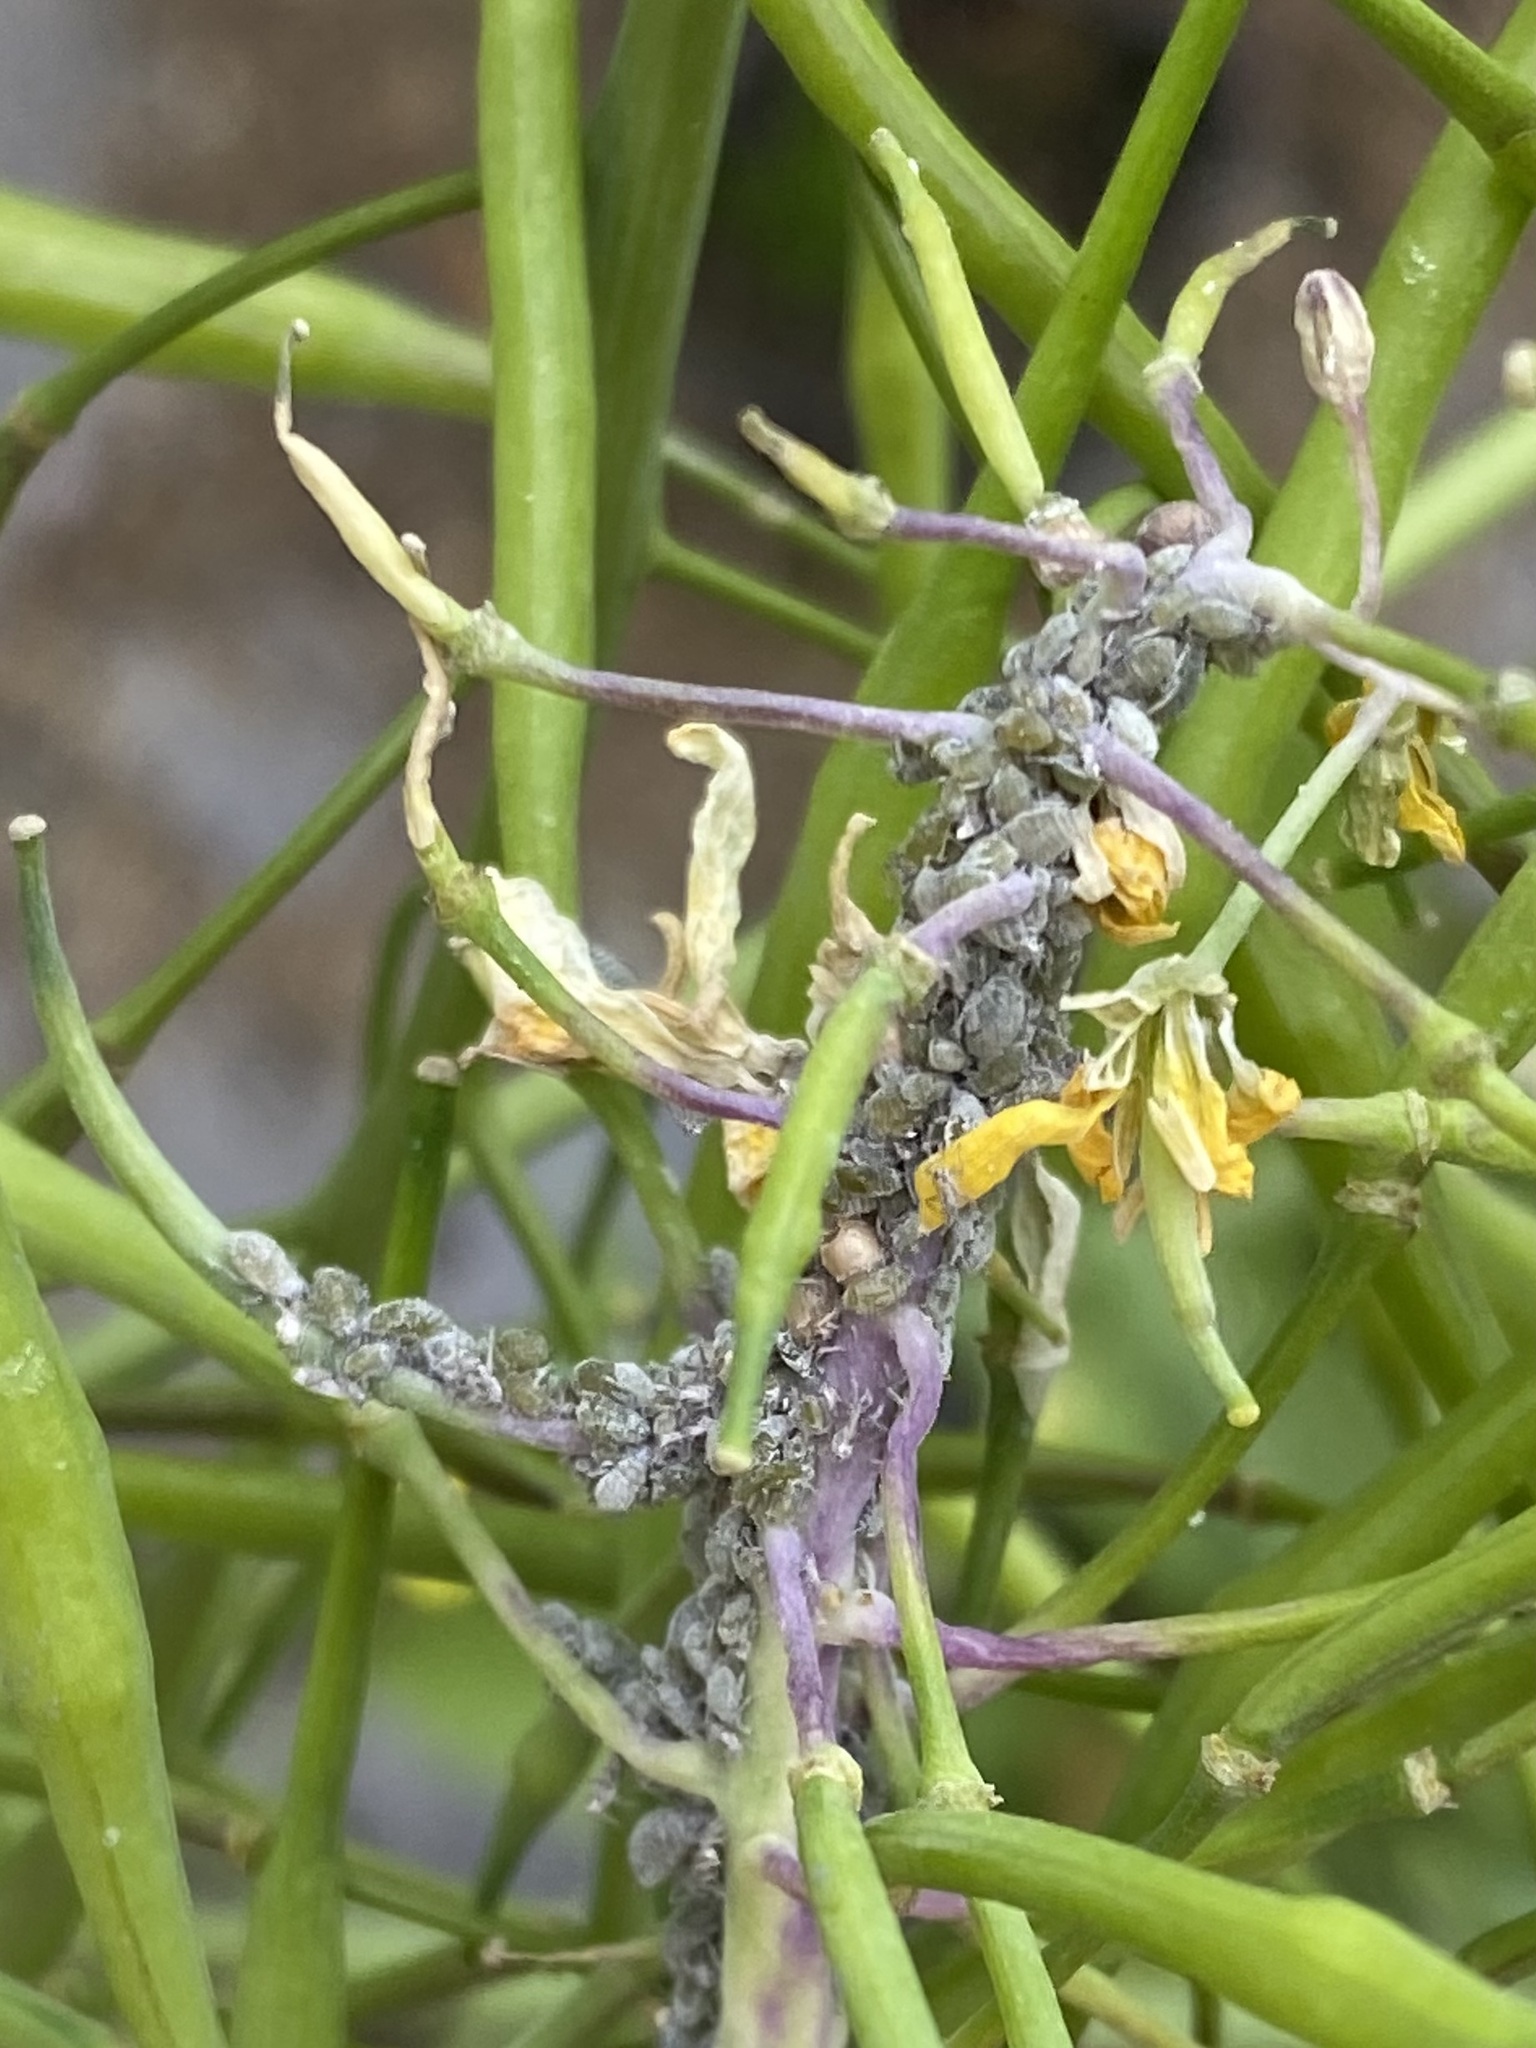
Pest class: cabbage_aphid